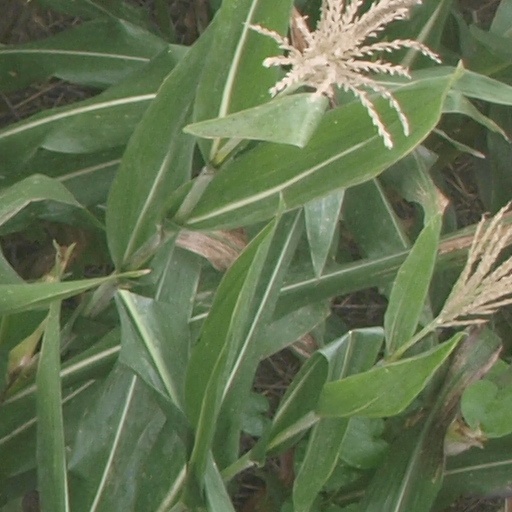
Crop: maize; corn